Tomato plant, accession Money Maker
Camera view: bottom (45 deg); turntable rotation: 240 degrees
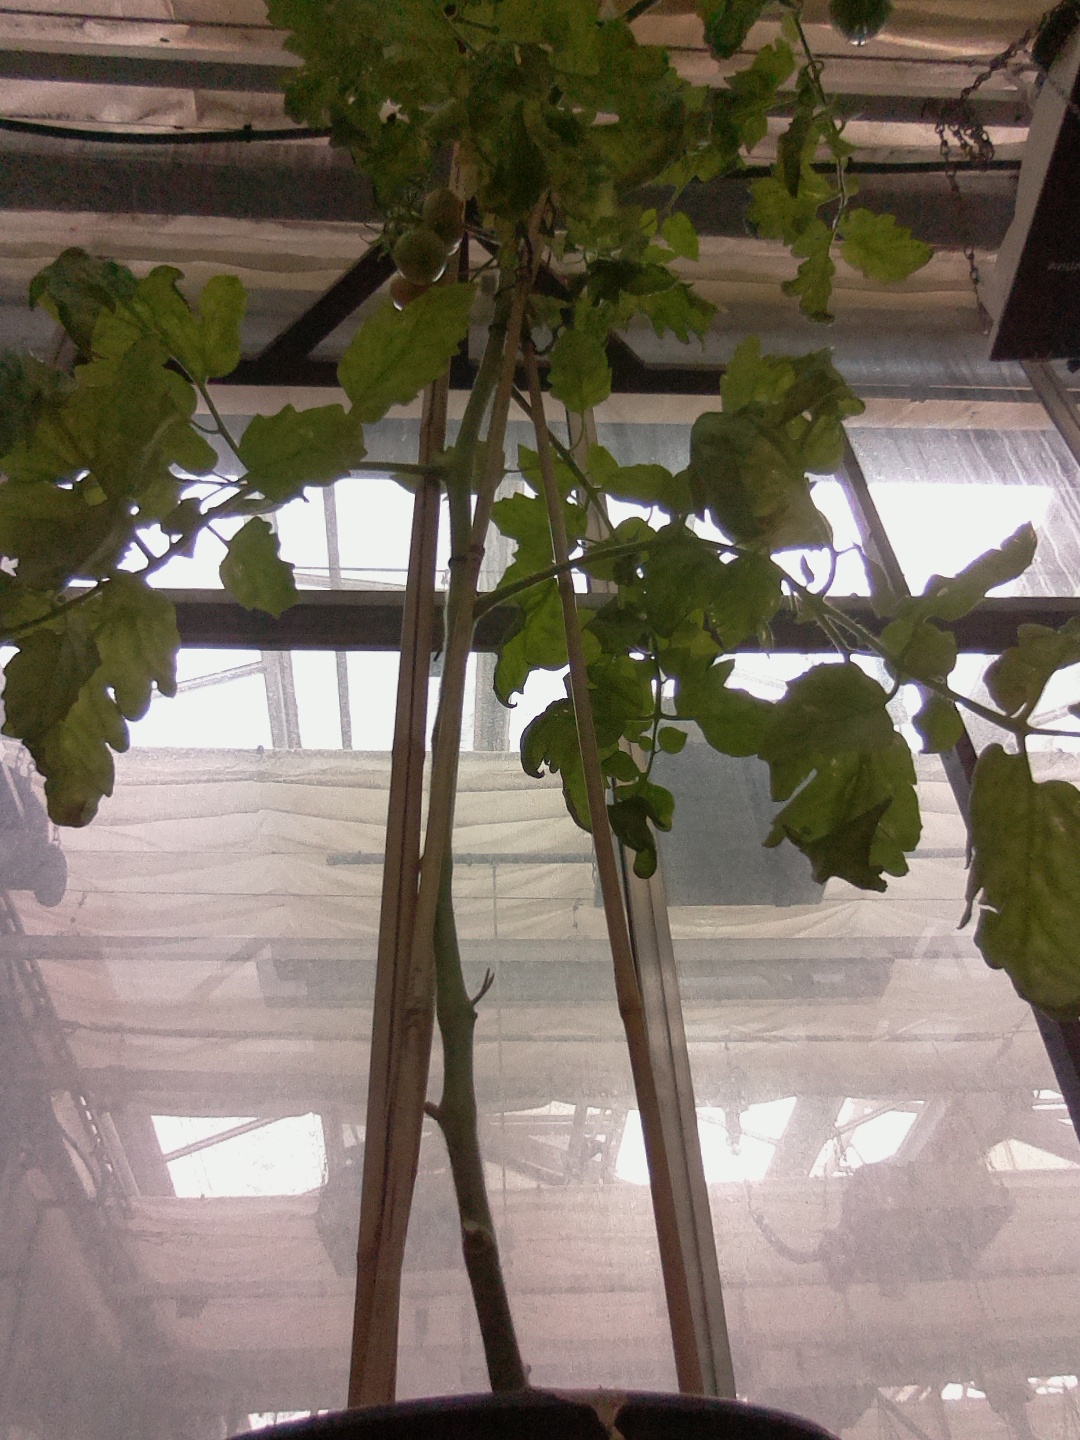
BBCH growth stage 80: fruits start showing typical ripe color (orange -> red)